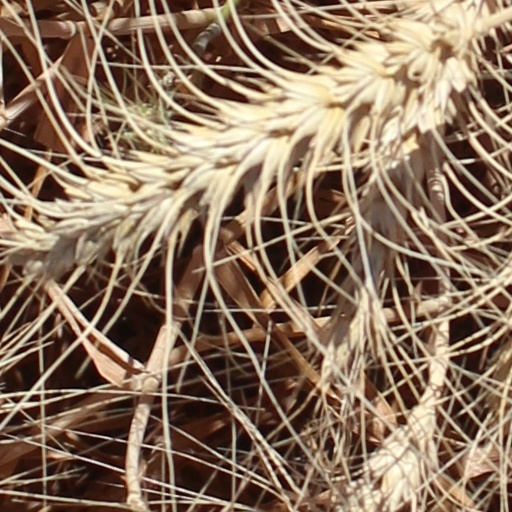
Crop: wheat